History of Asmara

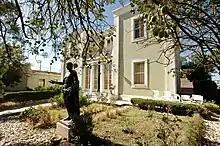
Former Mayor's Villa in Asmara. Today, it is a Bed & Breakfast.

At the beginning of the 20th century, the citizens of Asmara were separated by race. Neighborhoods for indigenous and European populations were clearly delineated from each other, however a public area could be used by everyone. The preliminary plans to separate people from different ethnic groups were expanded and concretized under Mussolini. The improved plans from 1930 laid out how the city would be divided into four clear and separate zones: the residential quarter for the indigenous population in the north, where there were already high population densities and erratic structures; the diagonal blocks of the industry zone; the "Villa quarter" for the Europeans, located south of present-day Harnet Avenue; and, the mixed zone around the market. Located in the market zone were administrative and commercial entities that were of equal significance for both groups of people (i.e. the indigenous and the European). Additionally, this zone housed centralized cultural institutions, and was interspersed with additional housing. The categorization of inhabitants by race reached its peak under fascism, with strict separation of the indigenous from the occupiers.